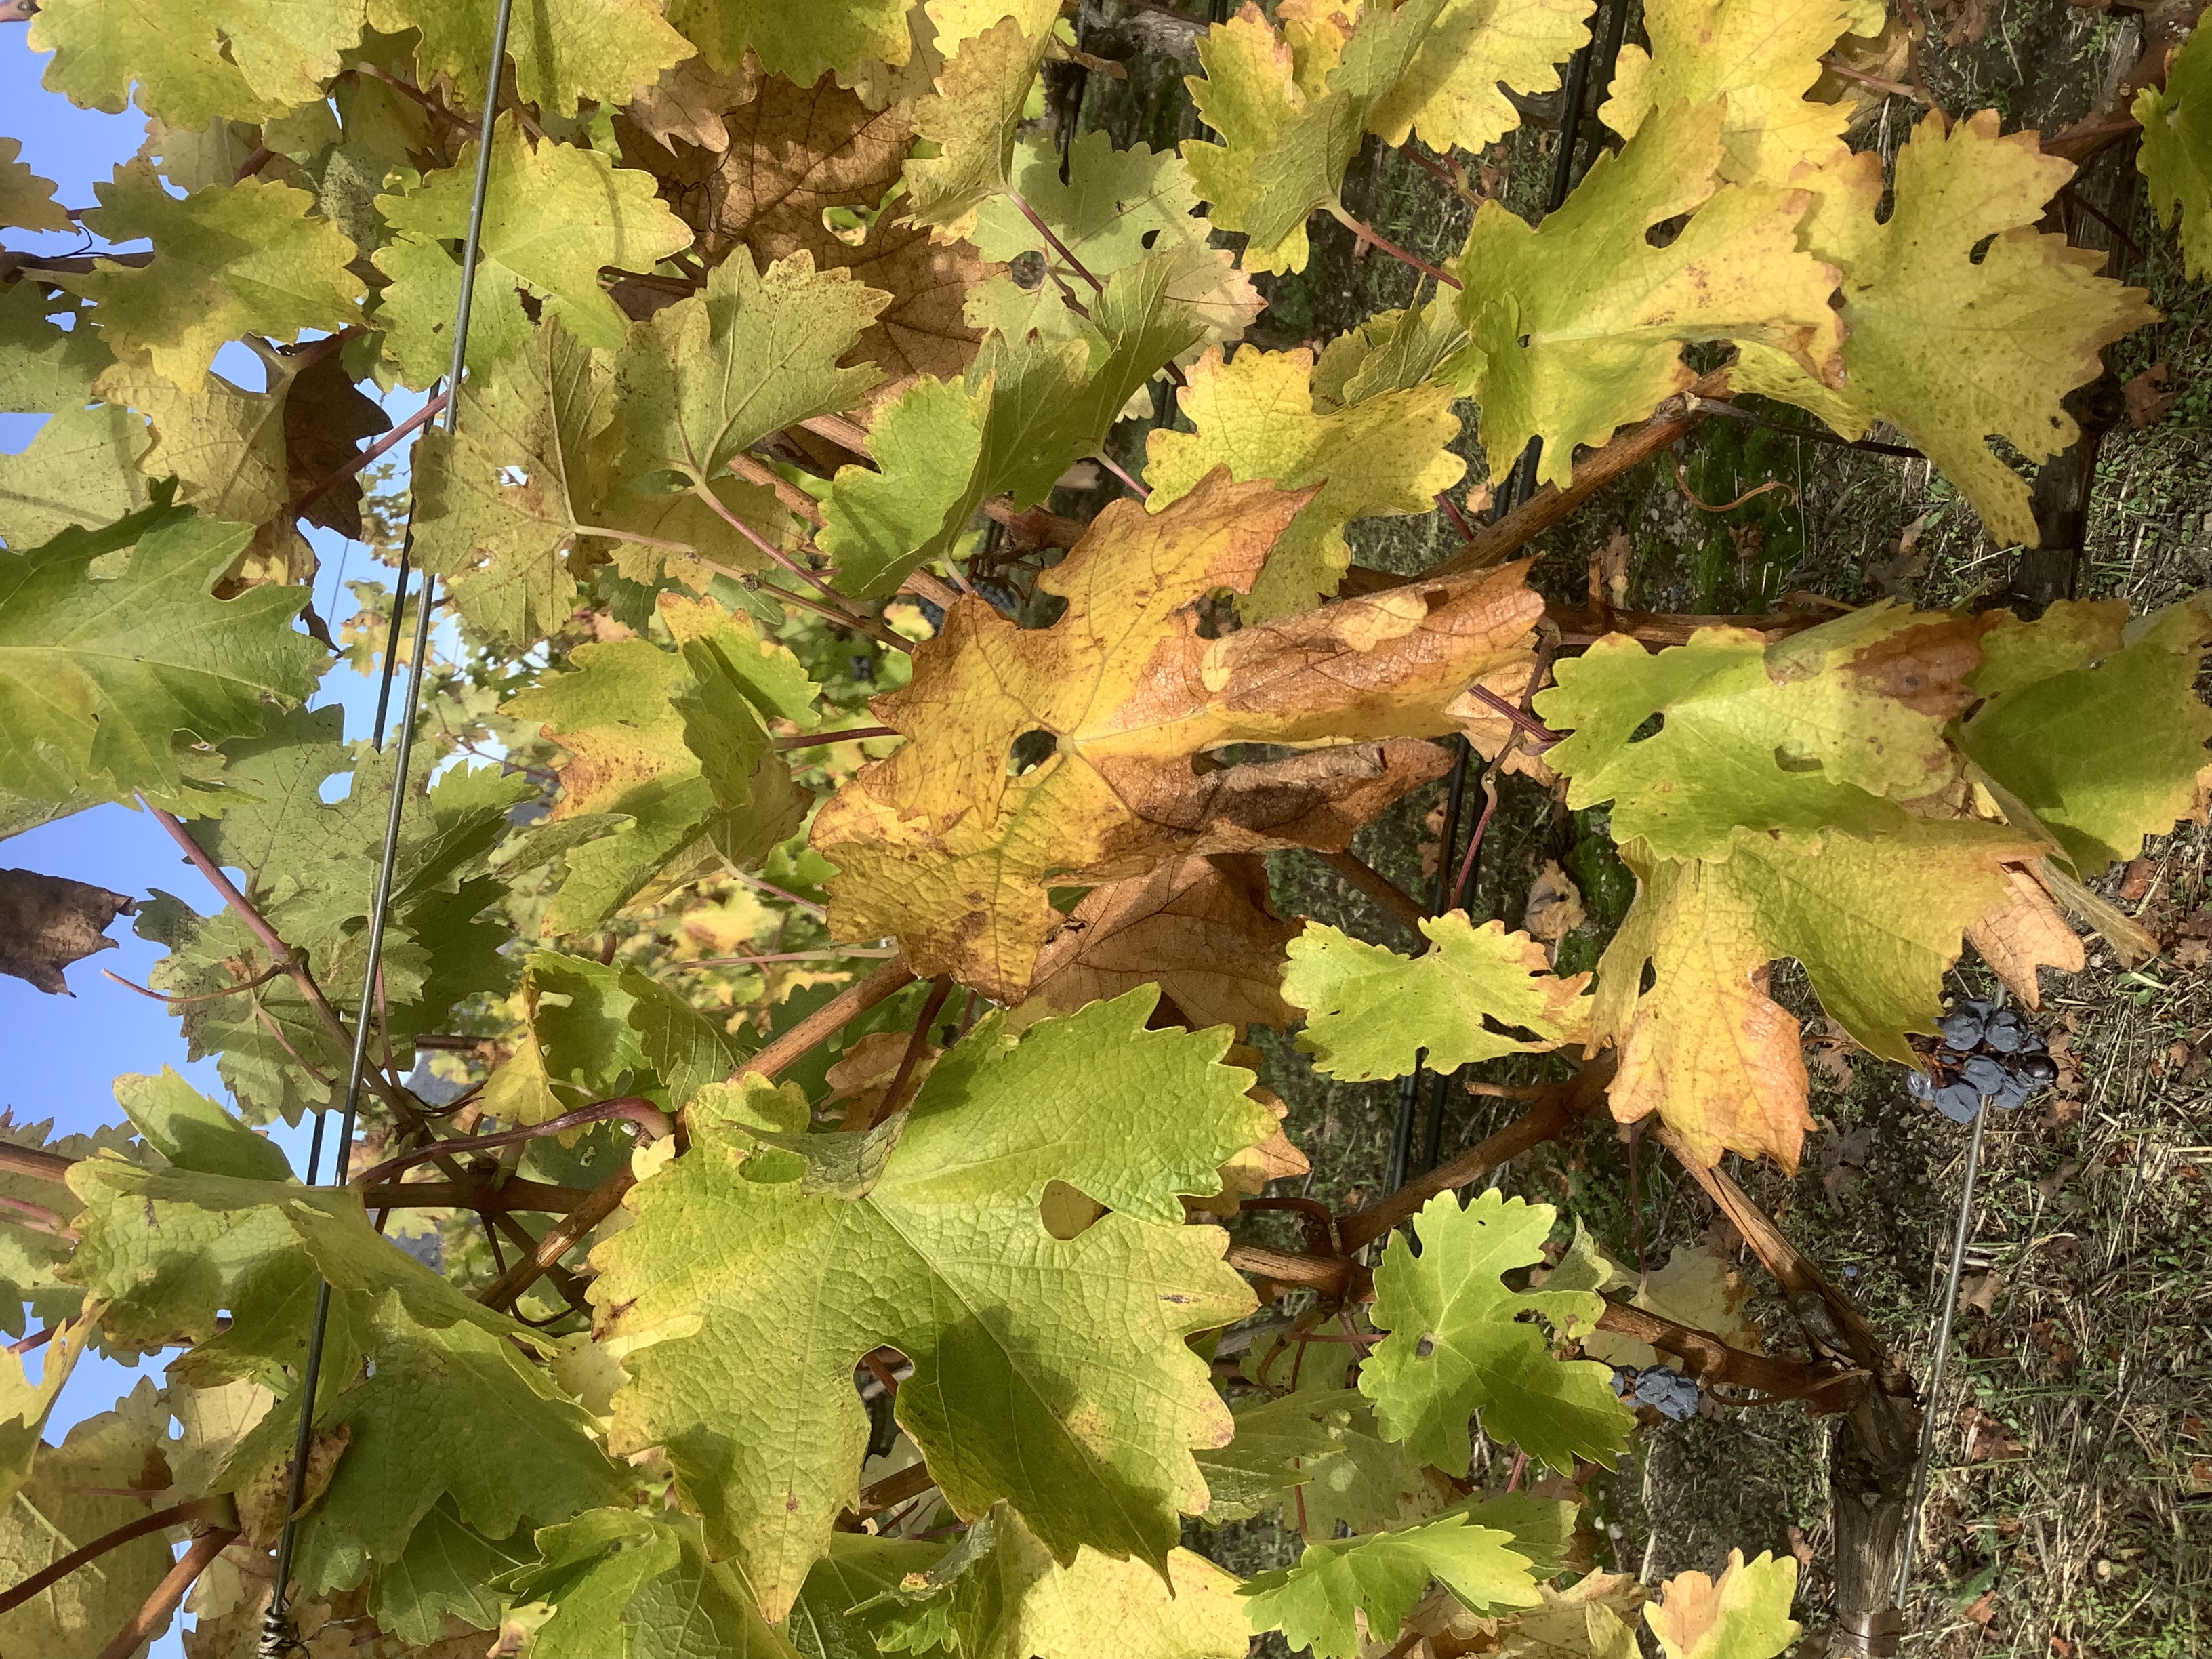
Label: No Virus